Newman railway station

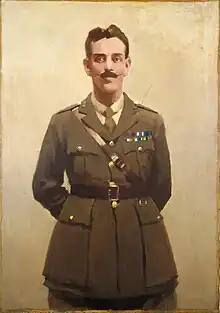
Newman's Captain Alfred Shout VC

One of the most significant aspects of Newman's history is its short-lived status as the junction with the Nireaha Tramway from 1895 to 1900. Unlike many other timber tramways of the period, the Nireaha Tramway was constructed to railway standards, with a fully ballasted track and iron rails, and used the national track gauge of .